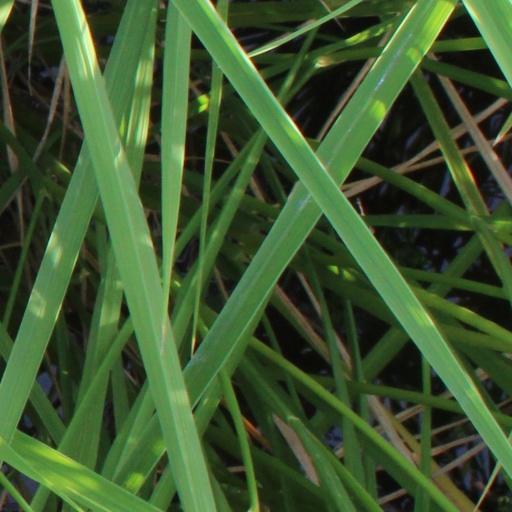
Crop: rice